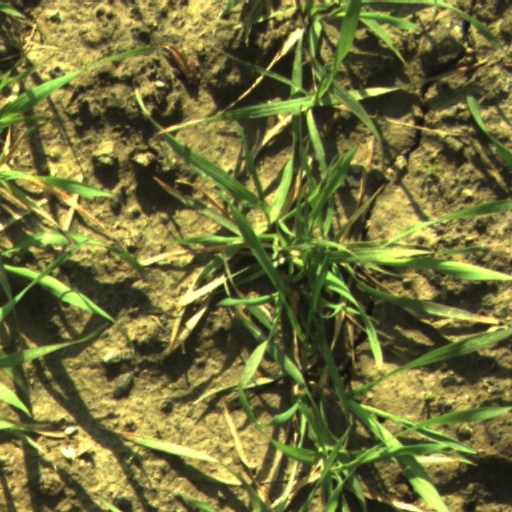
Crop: wheat